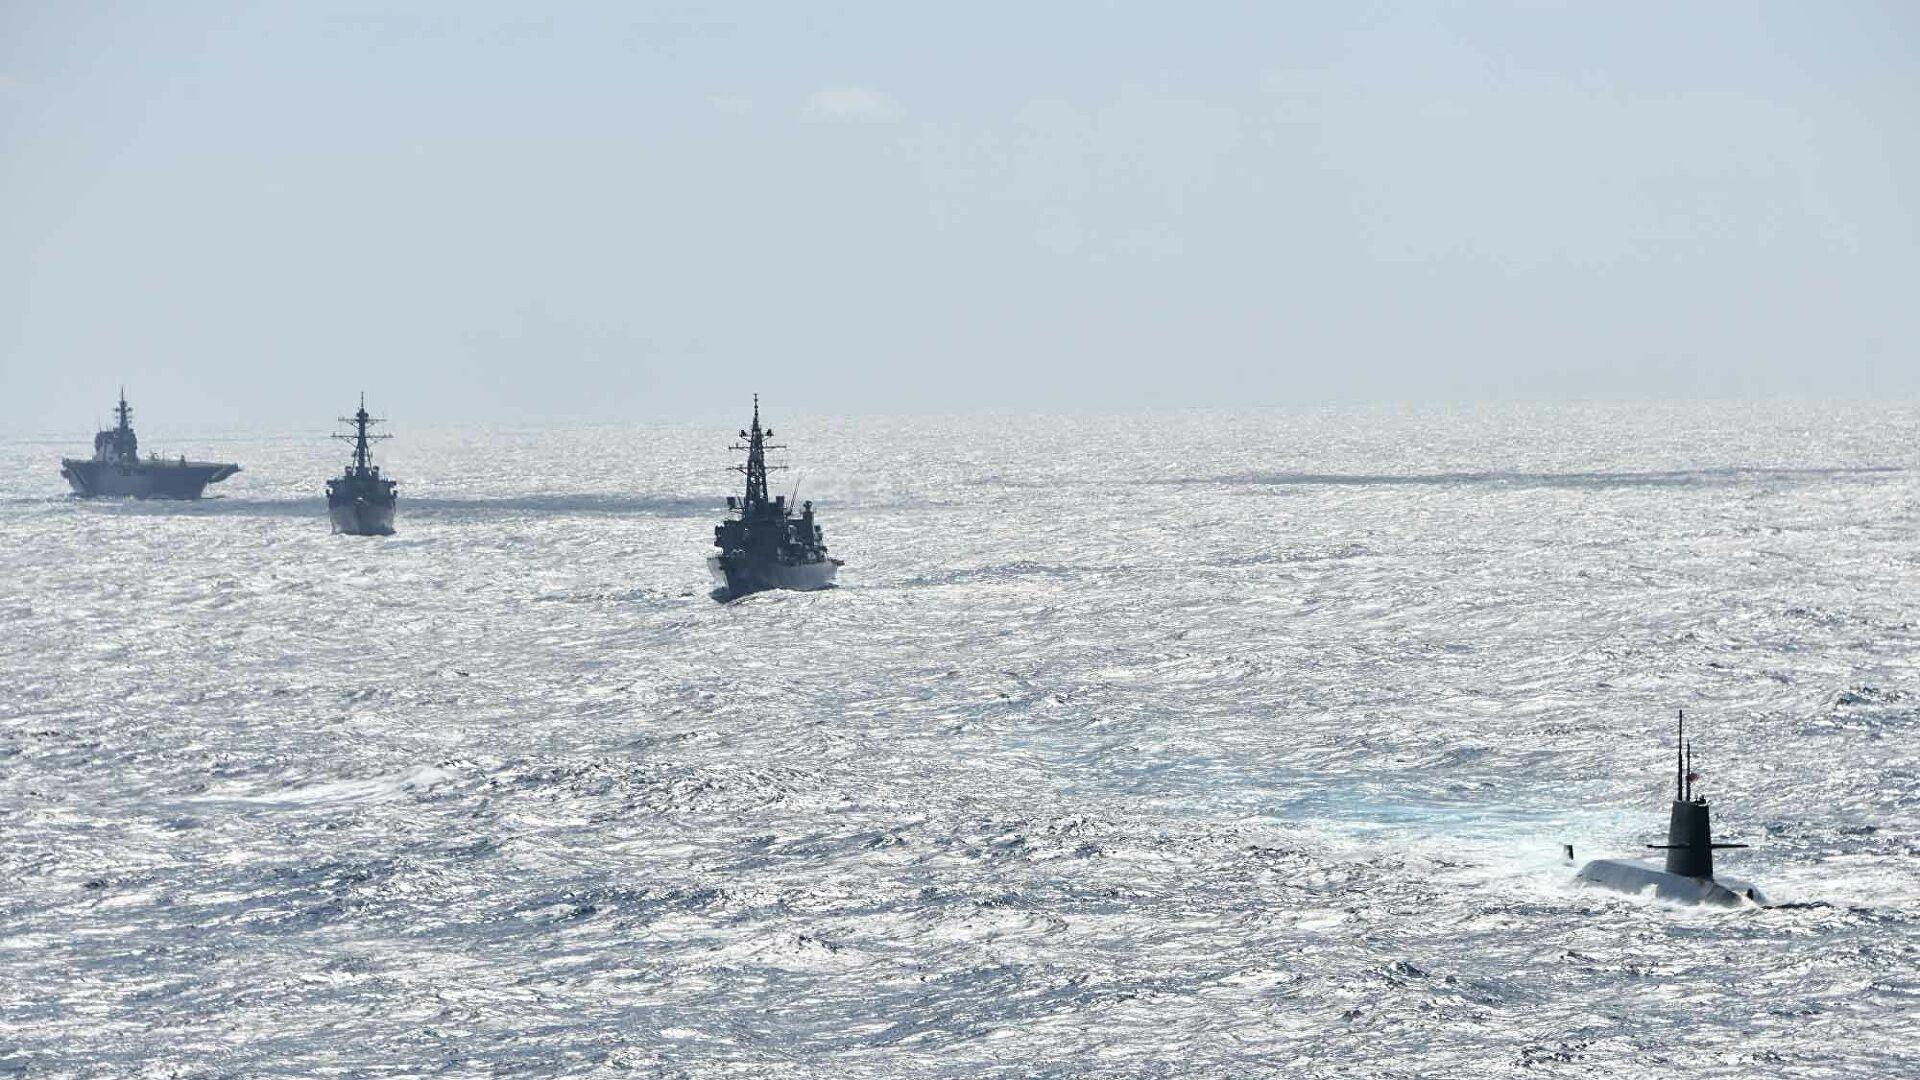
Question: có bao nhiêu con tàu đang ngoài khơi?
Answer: có bốn con tàu đang ngoài khơi